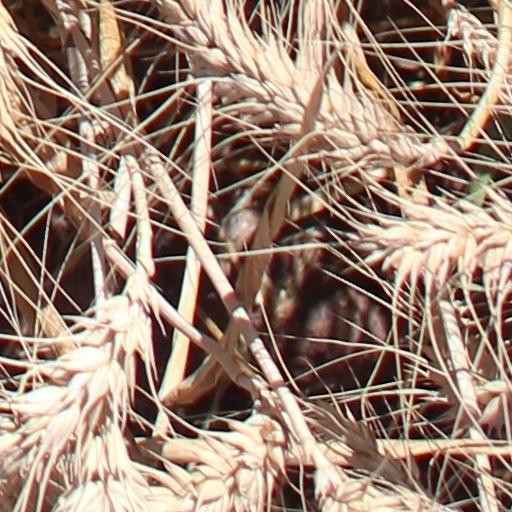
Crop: wheat